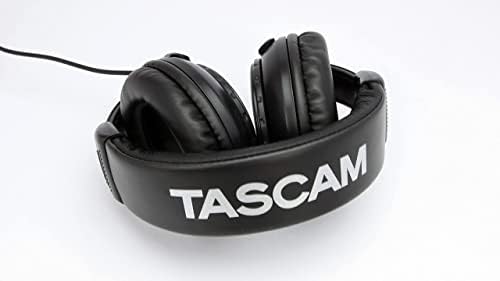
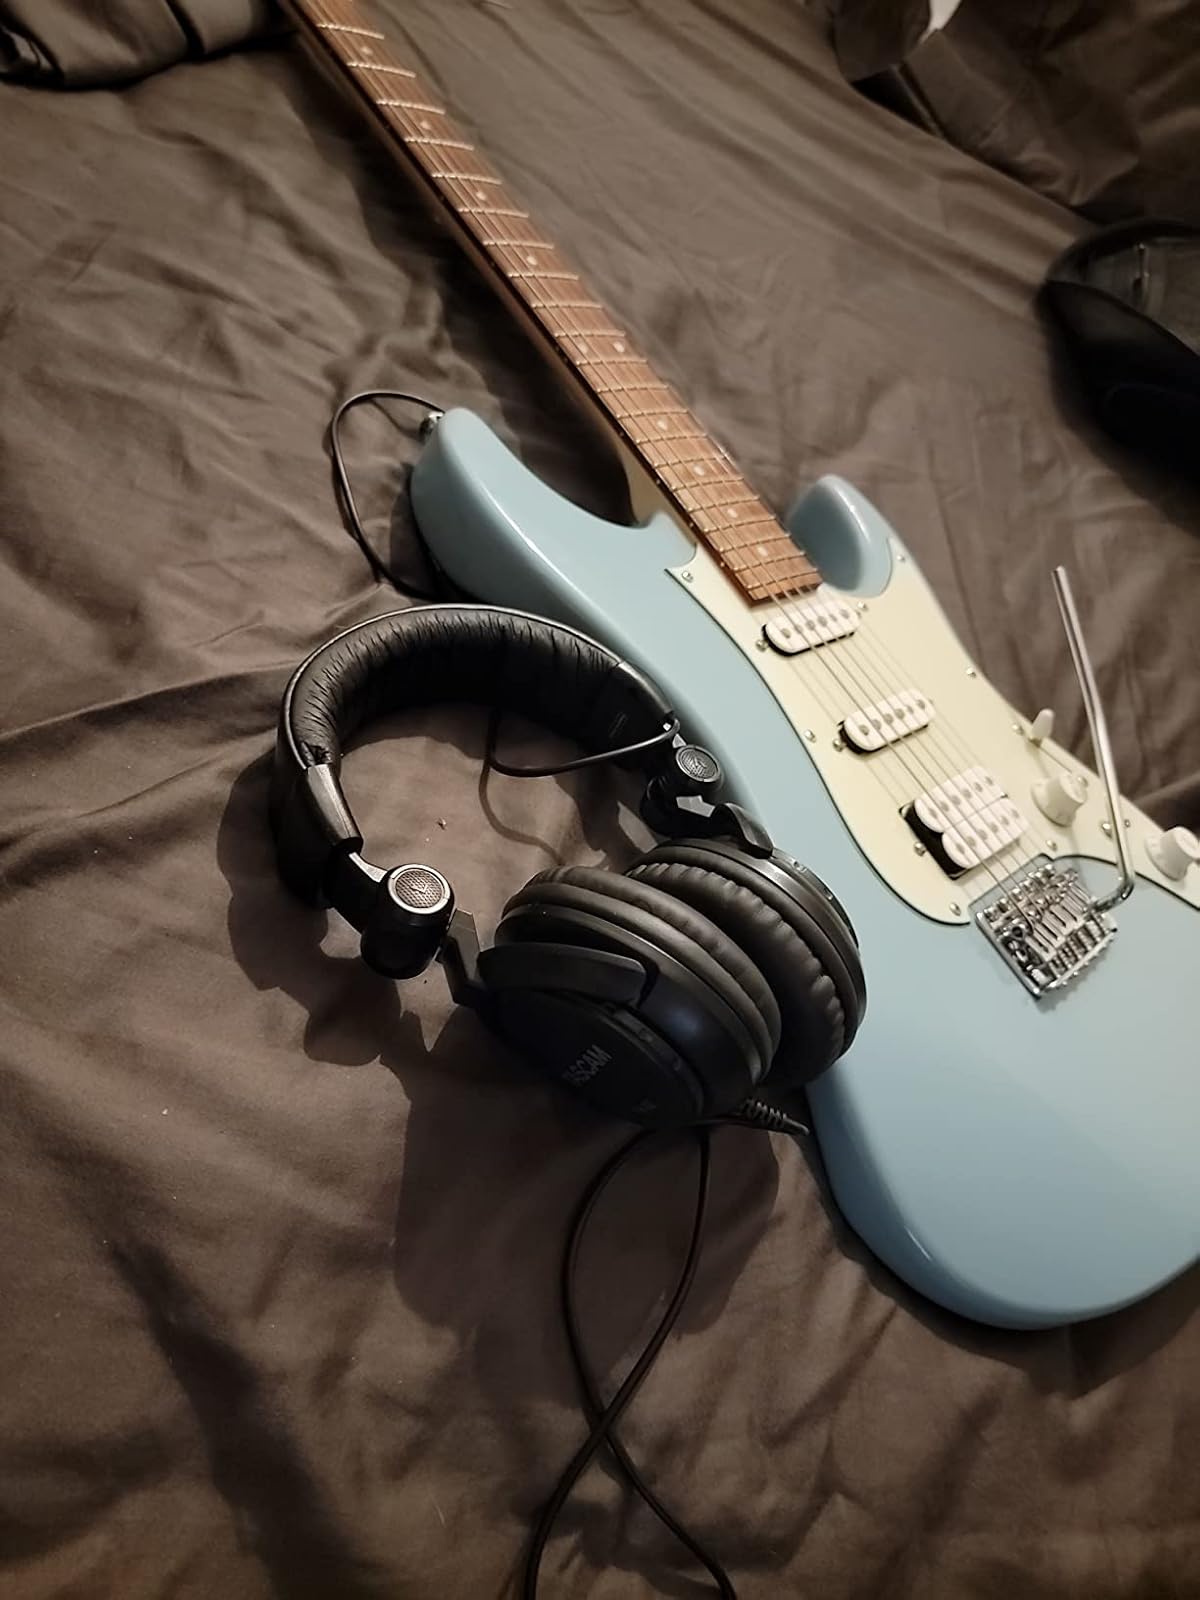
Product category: headphones
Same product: yes